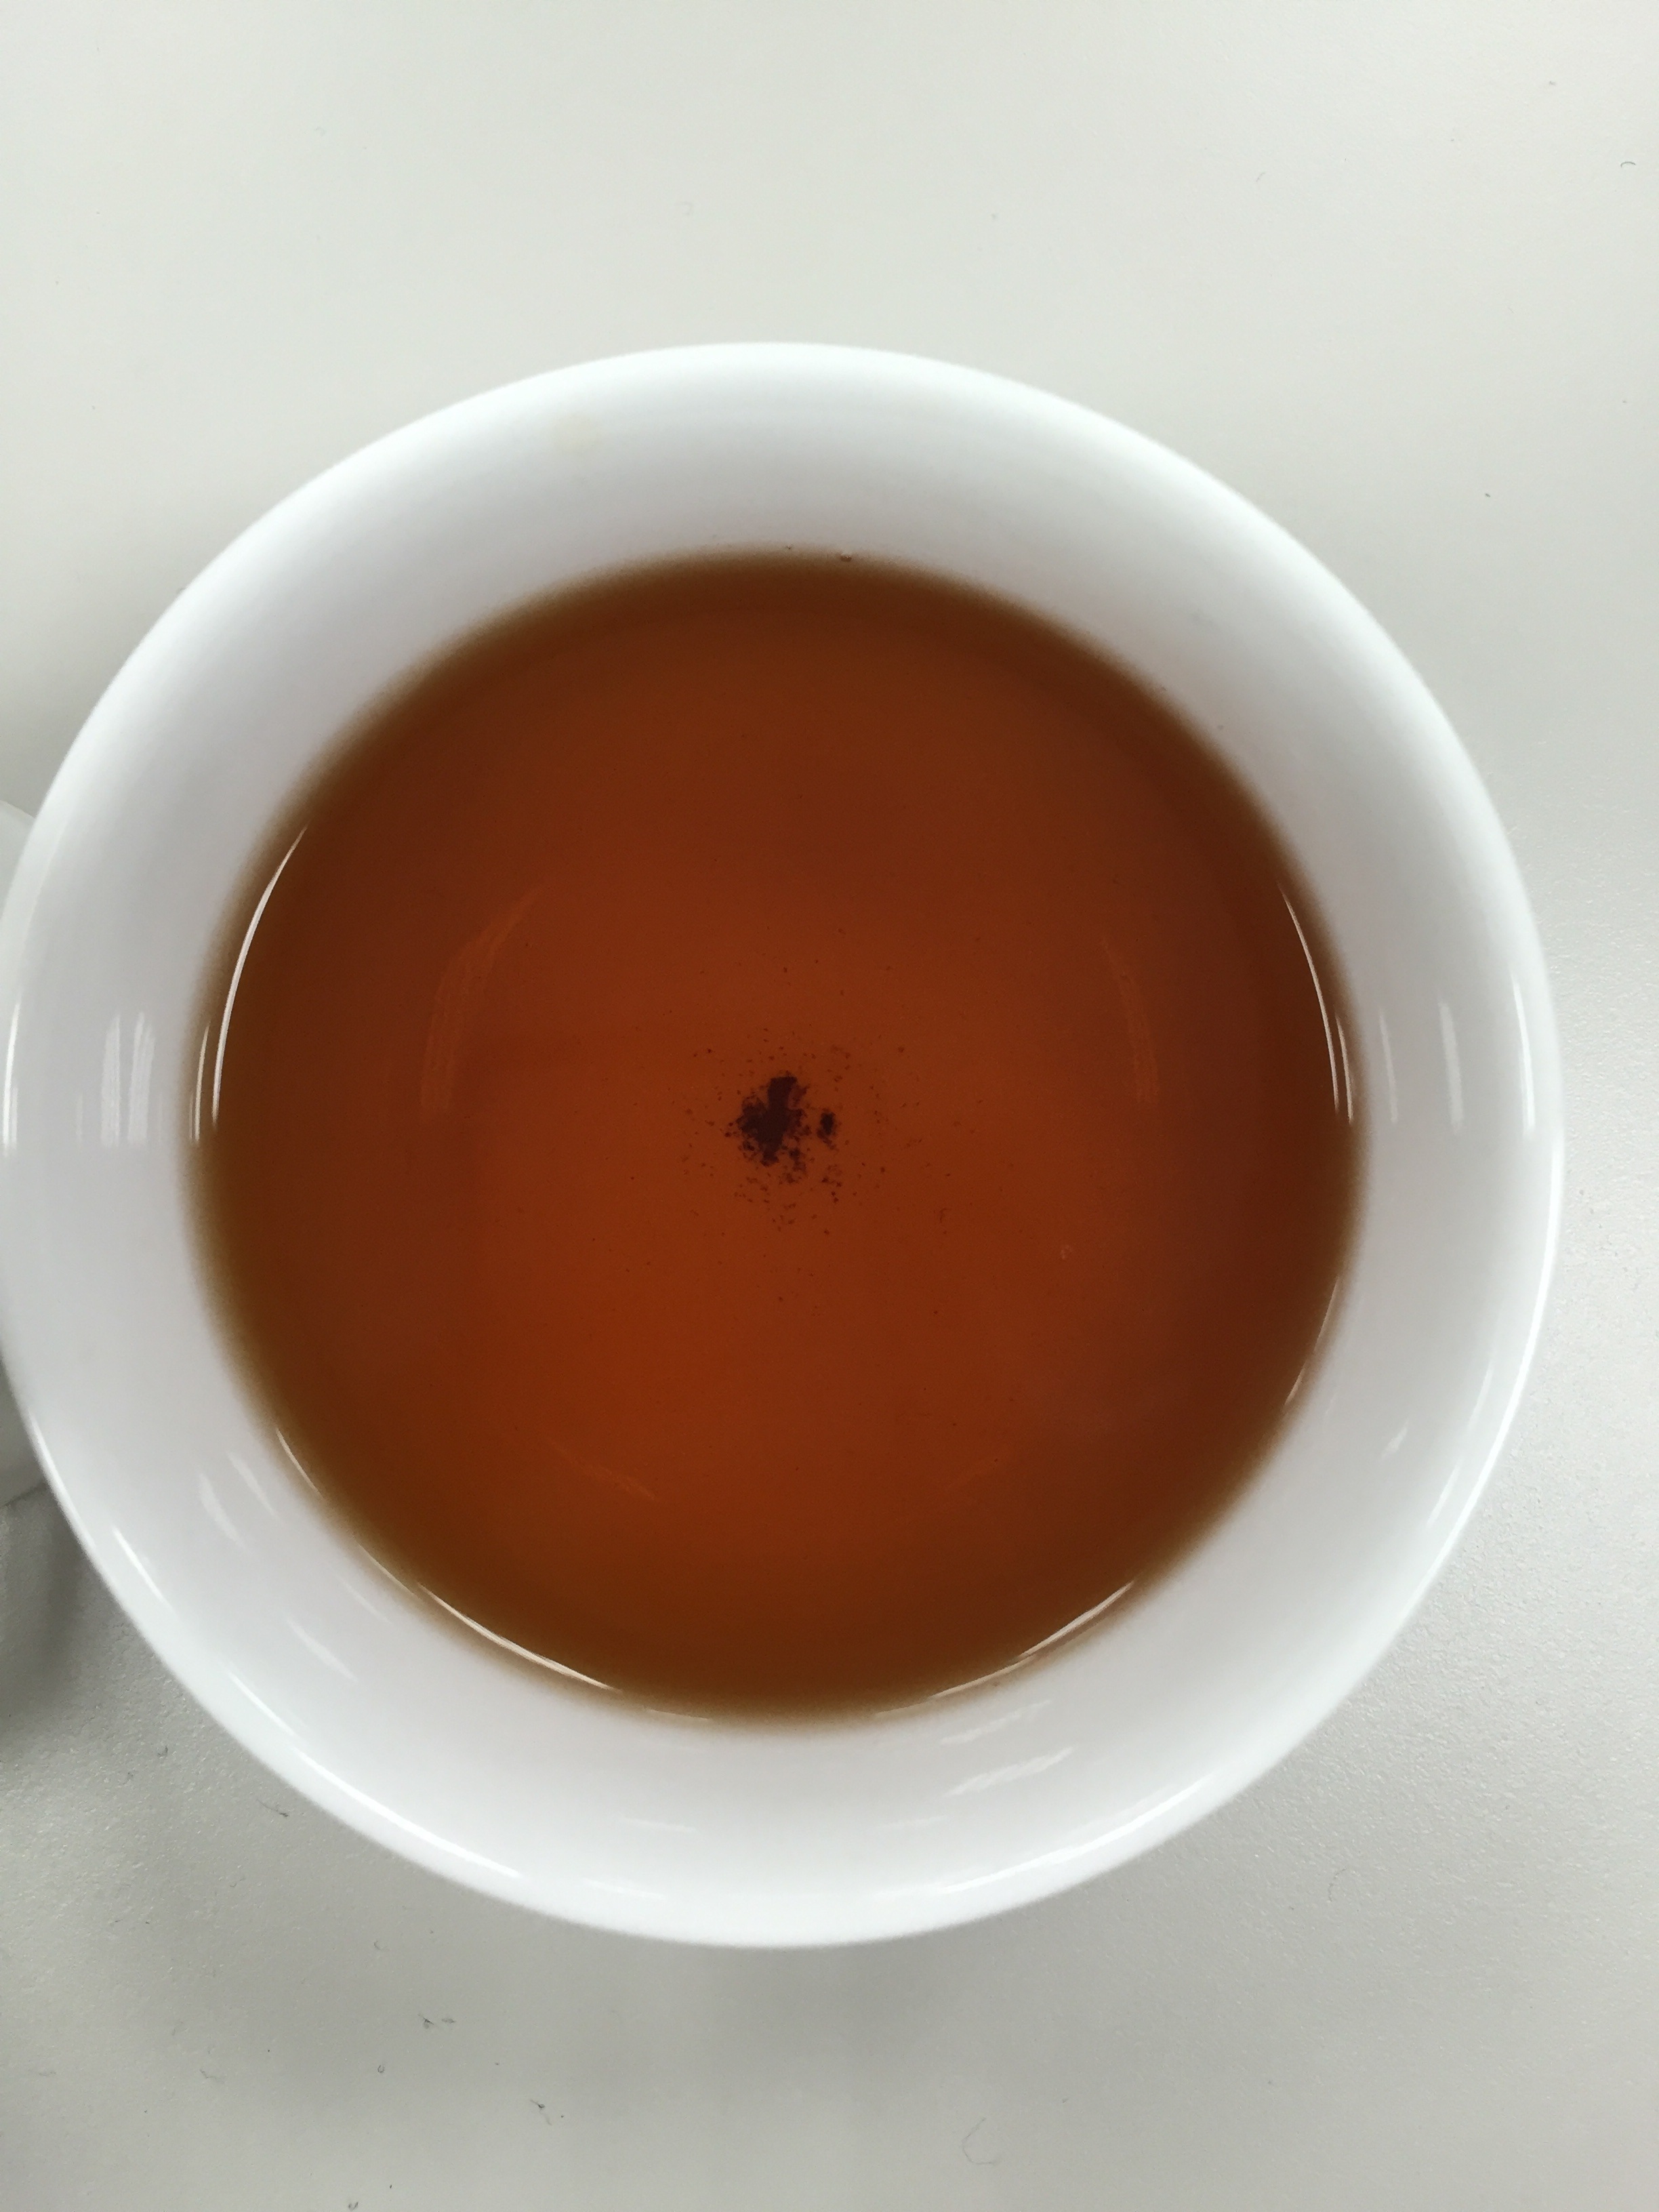
tea, cup, dish, food, drink, black, espresso, caffeine, taiwan, sencha, masala chai